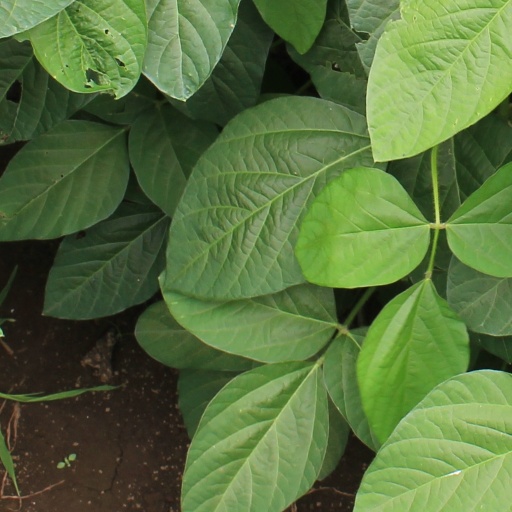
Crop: soybean